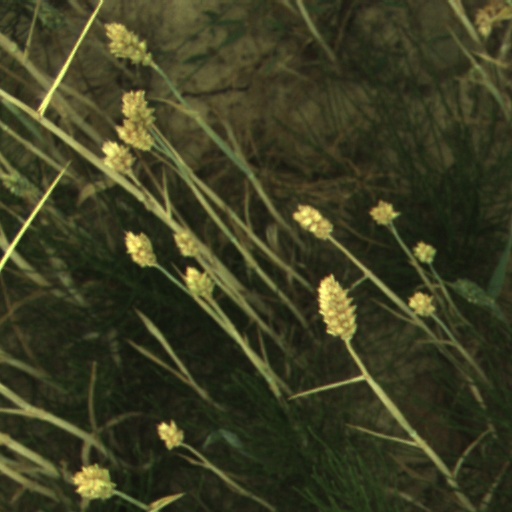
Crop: wheat